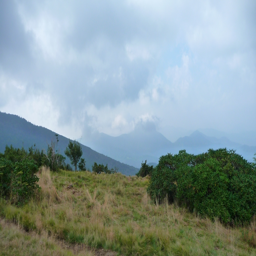
this hike provides views of many different clouds forming and dissipating all thru the day